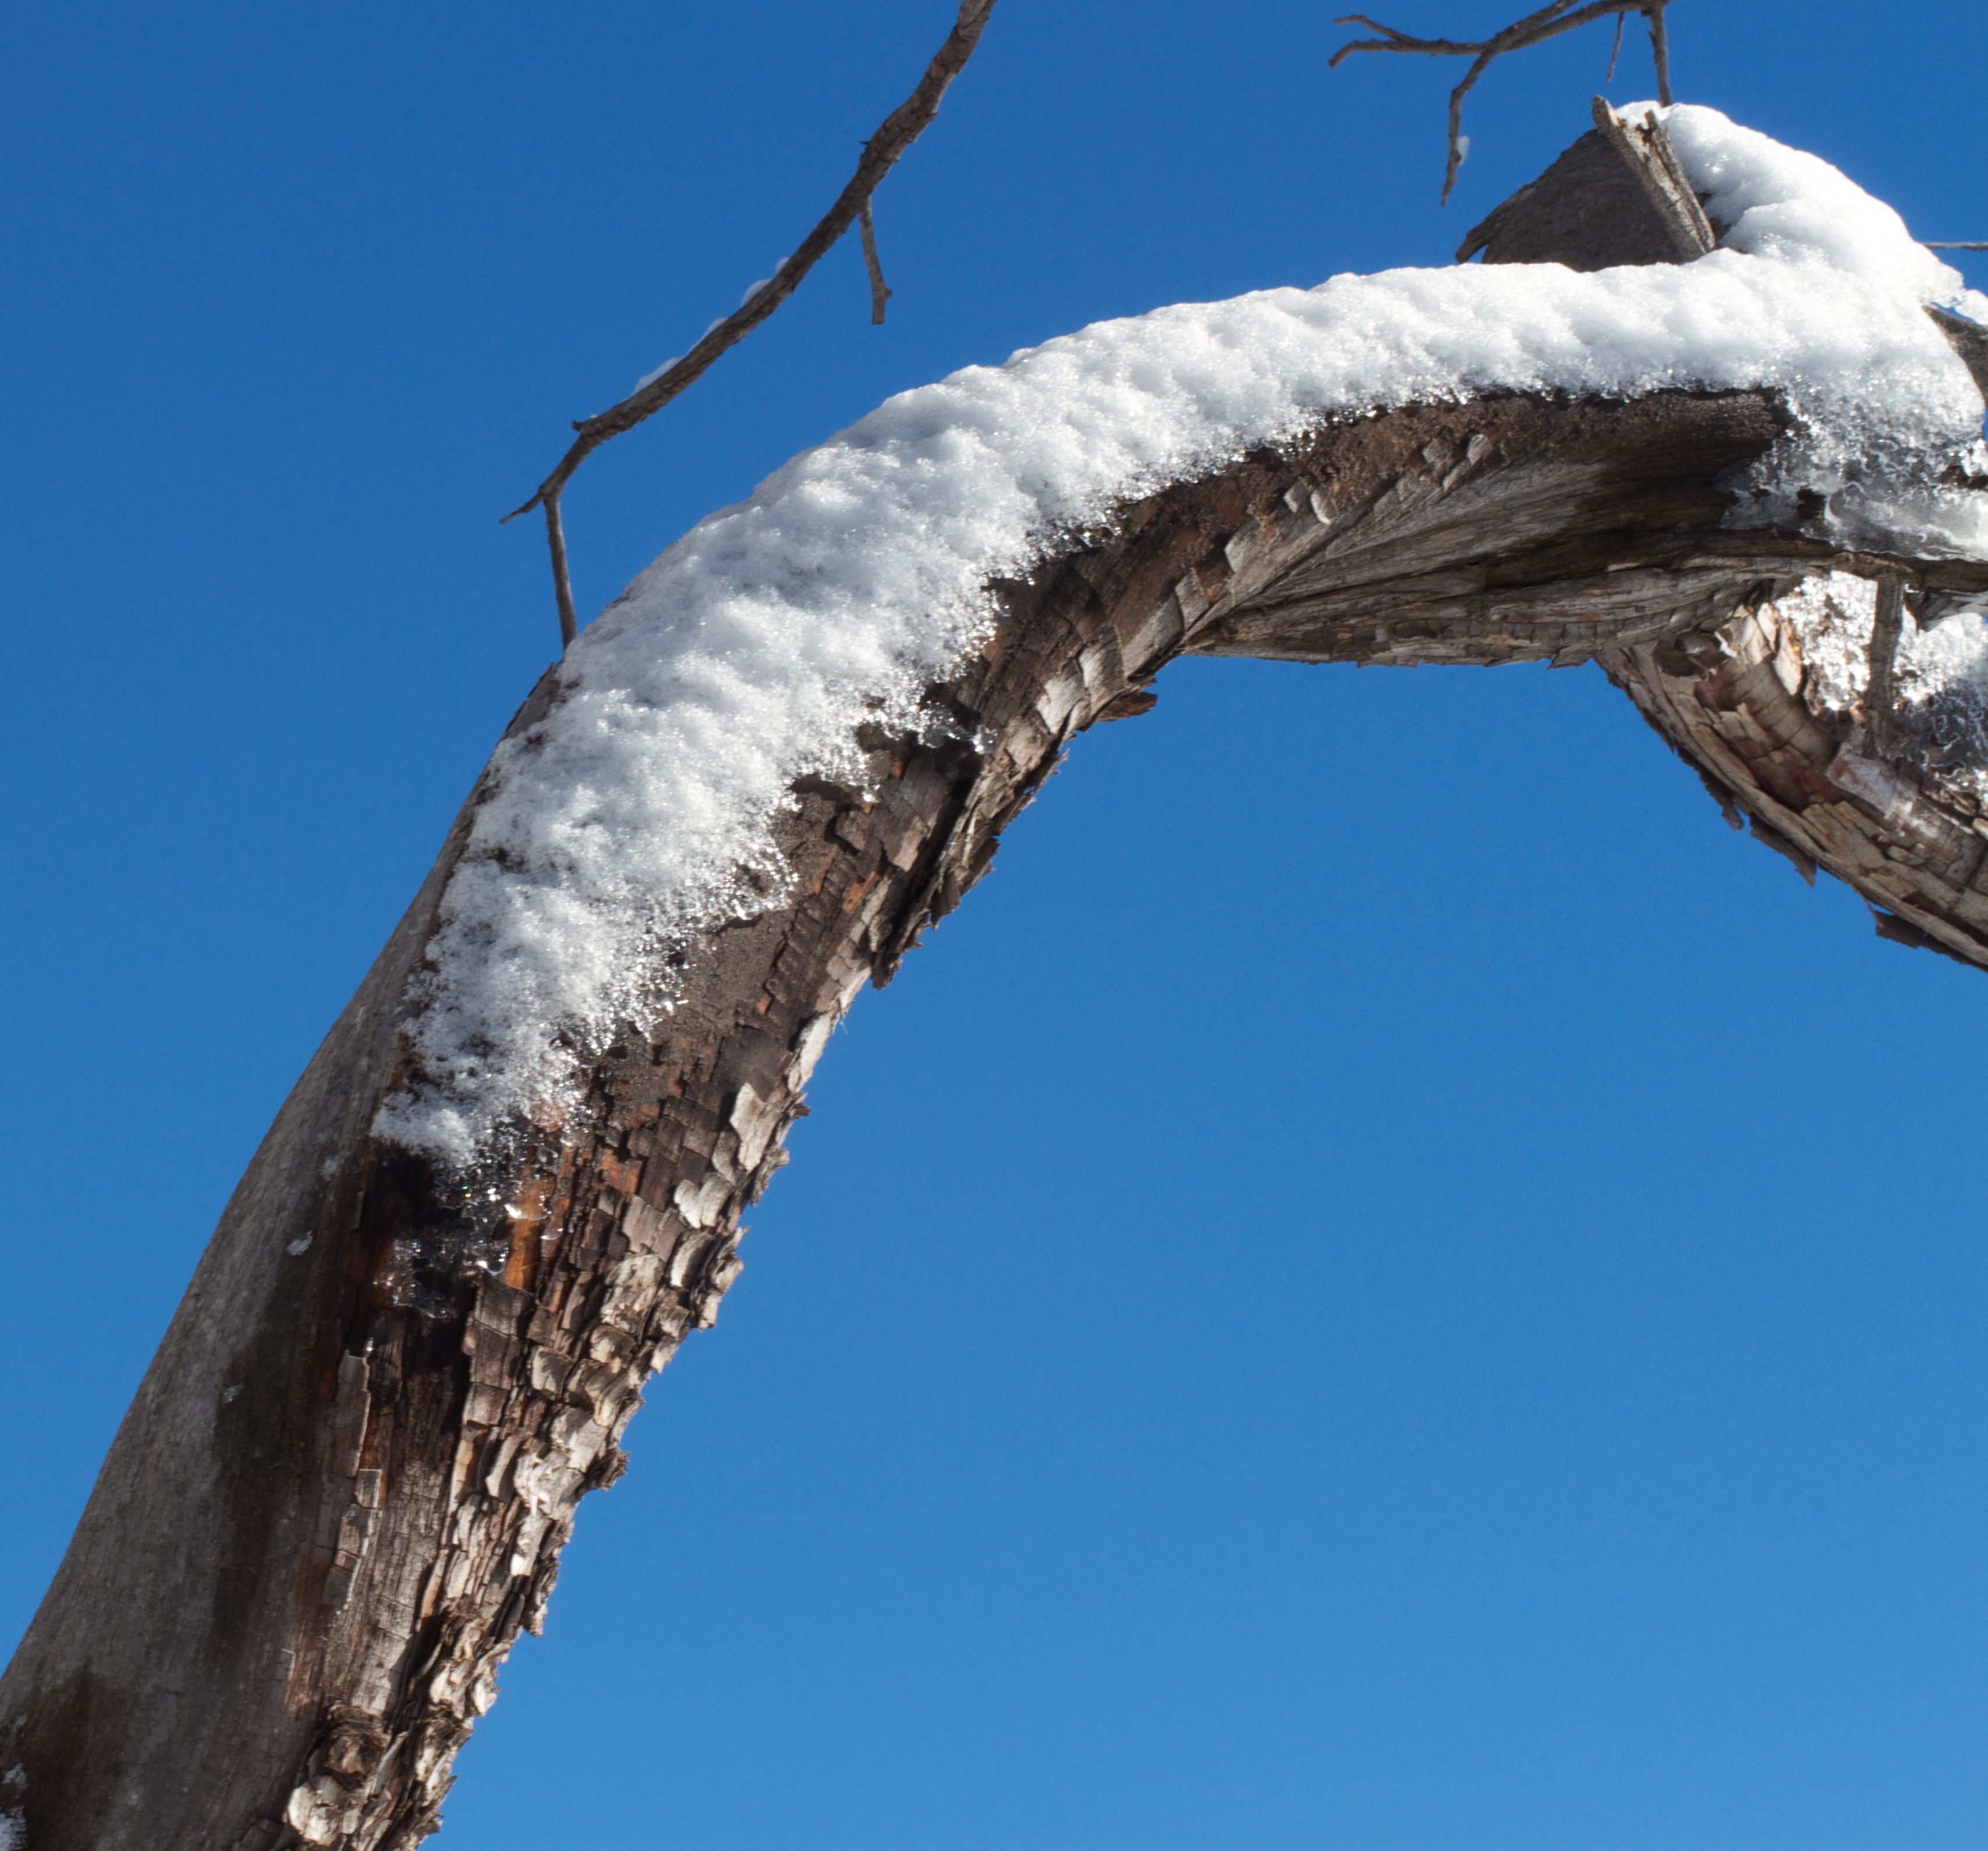
tree, branch, snow, winter, sky, wind, ice, blue, sculpture, icicle